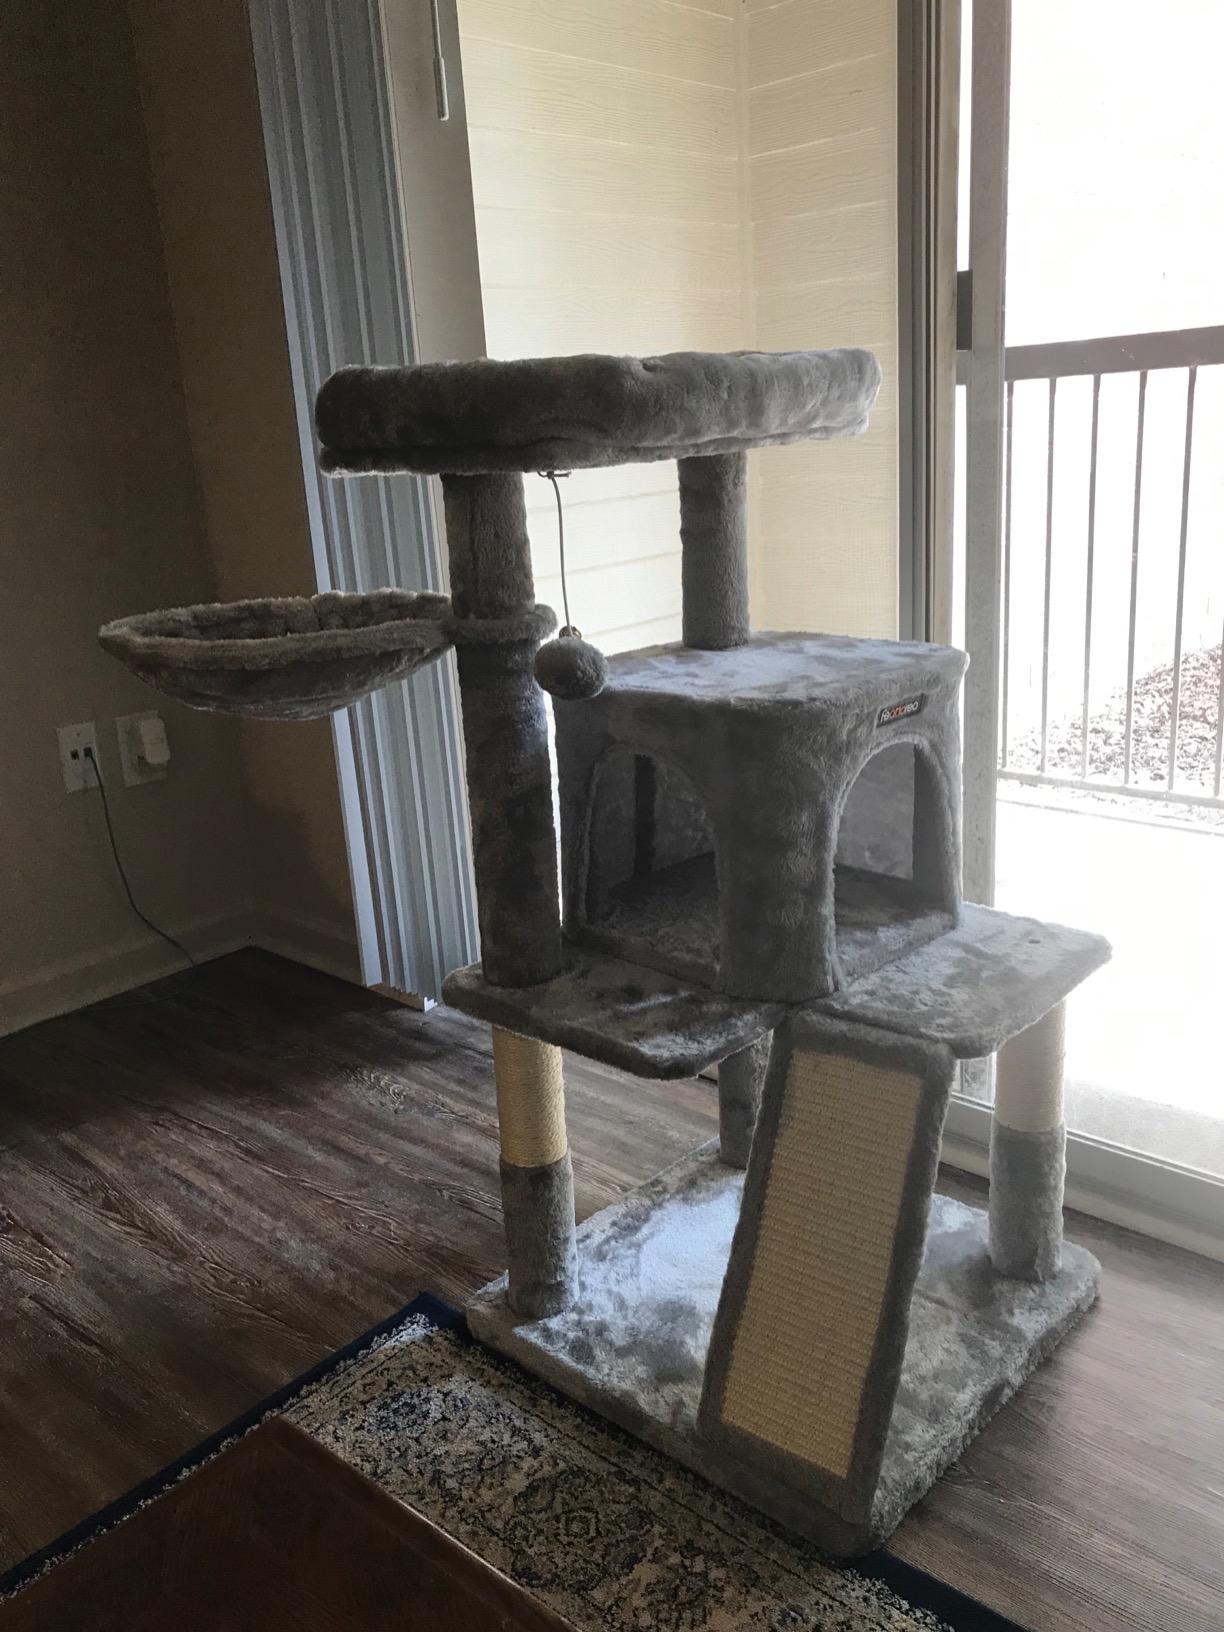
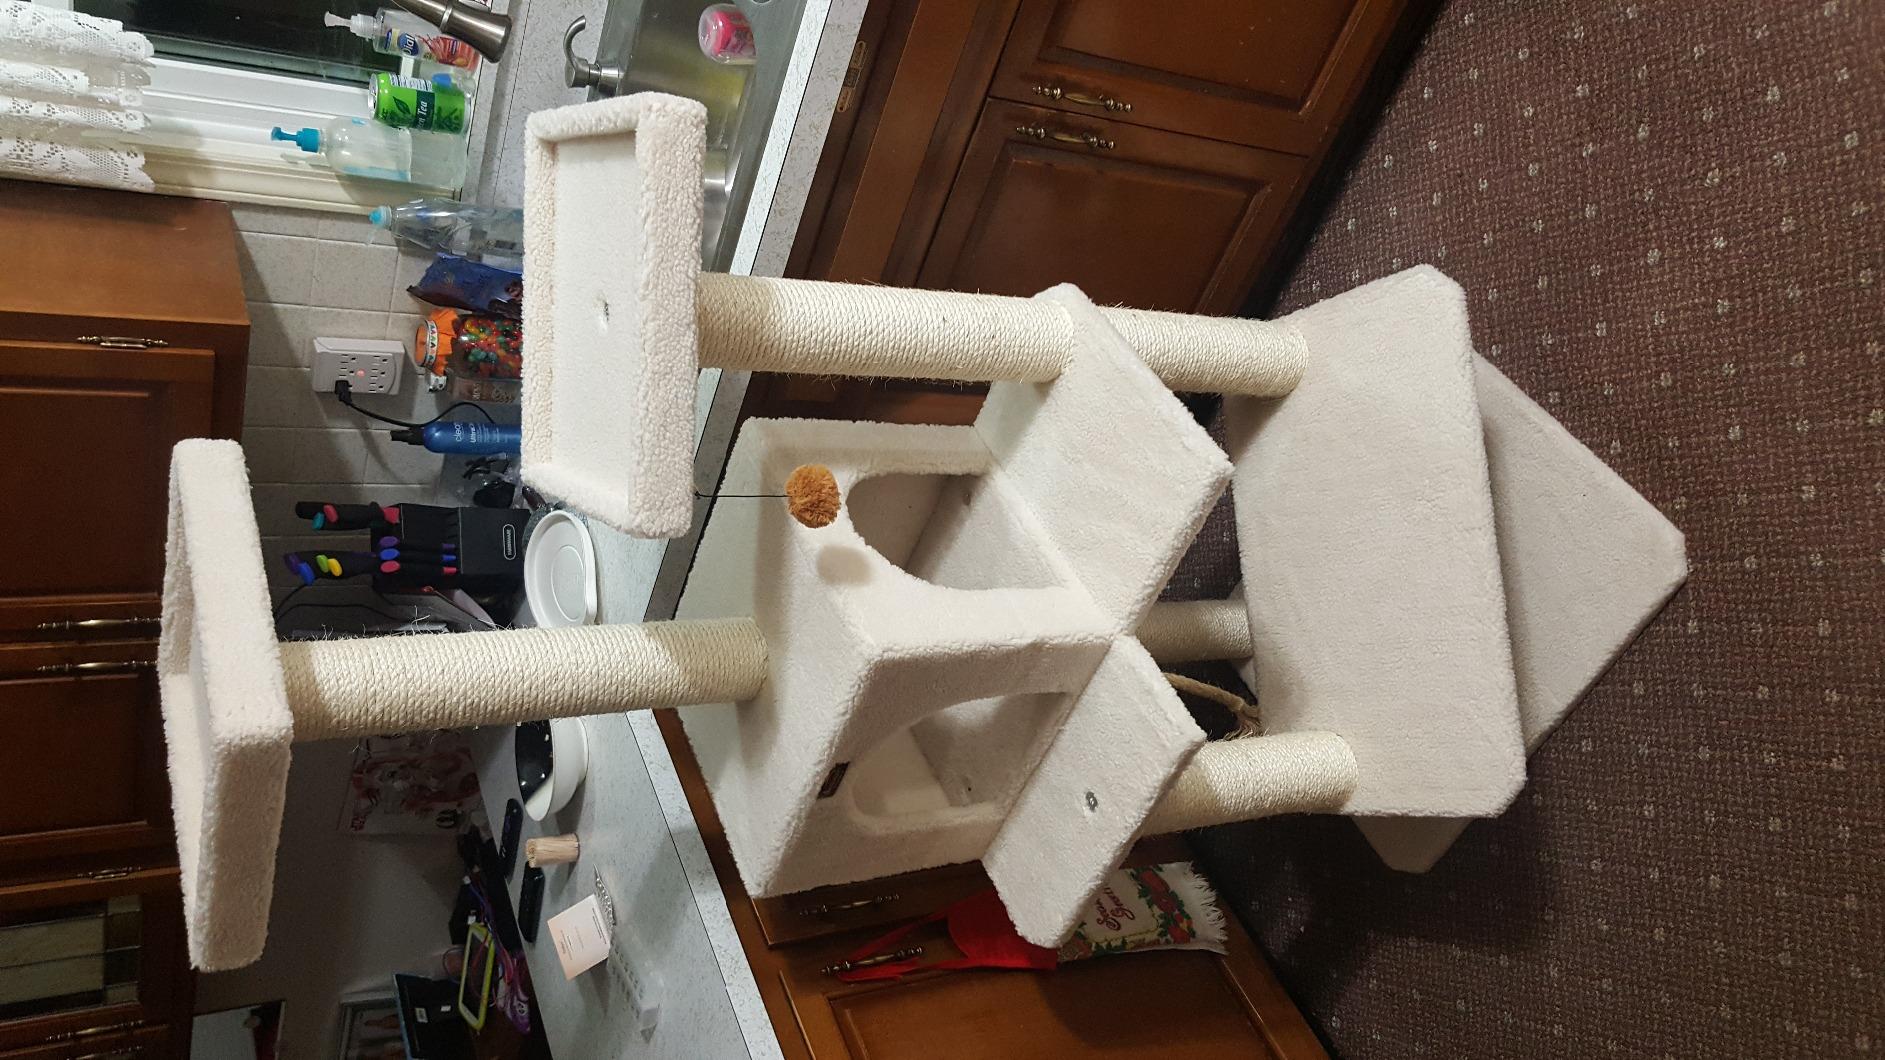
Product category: items_cat tree
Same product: no